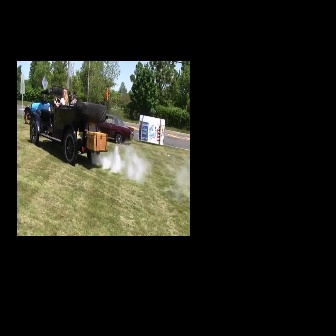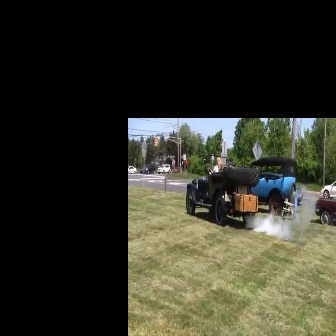
  Please identify the target specified by the bounding box [29,85,108,164] in the first image and locate it in the second image. Return the coordinates in [x_min,y_min,x_max,y_max] format.
Answer: [185,154,261,230]